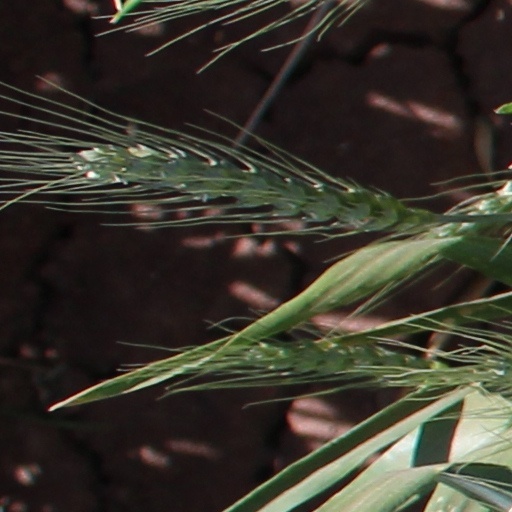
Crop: wheat